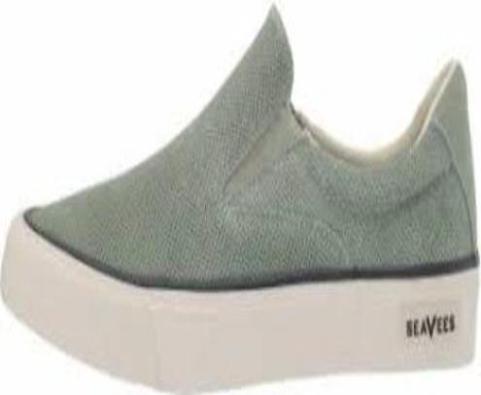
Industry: Clothes